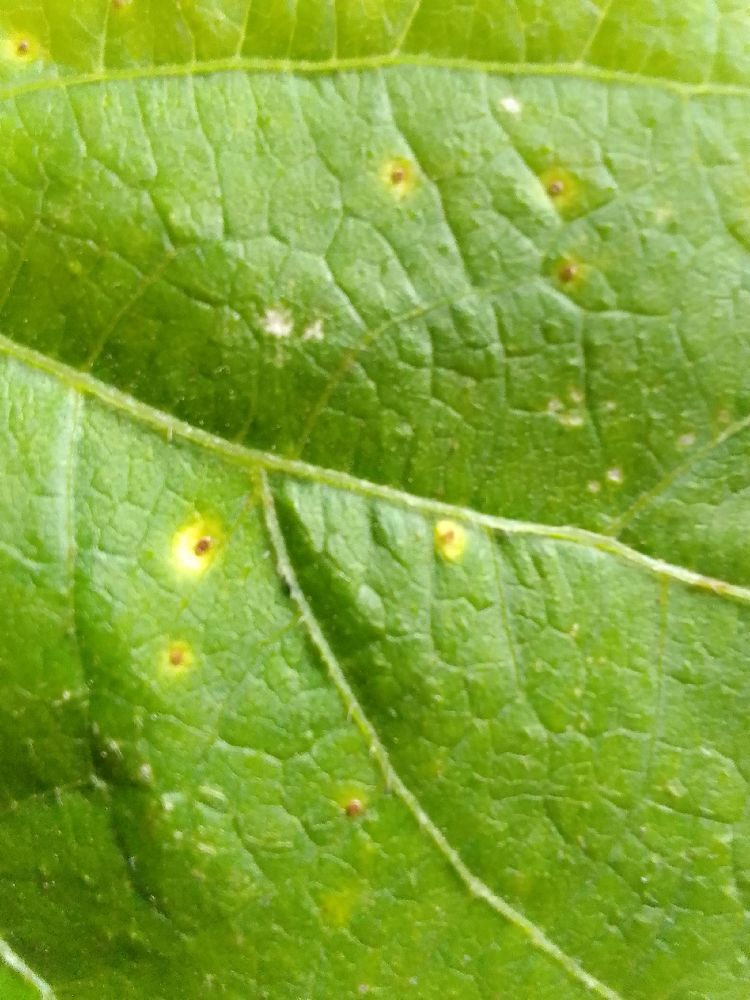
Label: rust